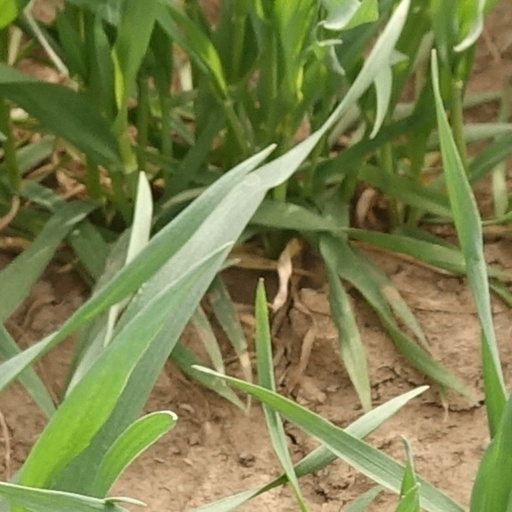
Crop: wheat